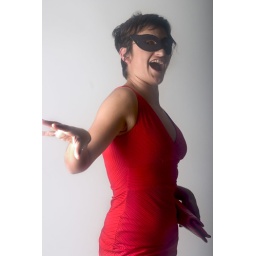
Sharon in red dress wearing mask